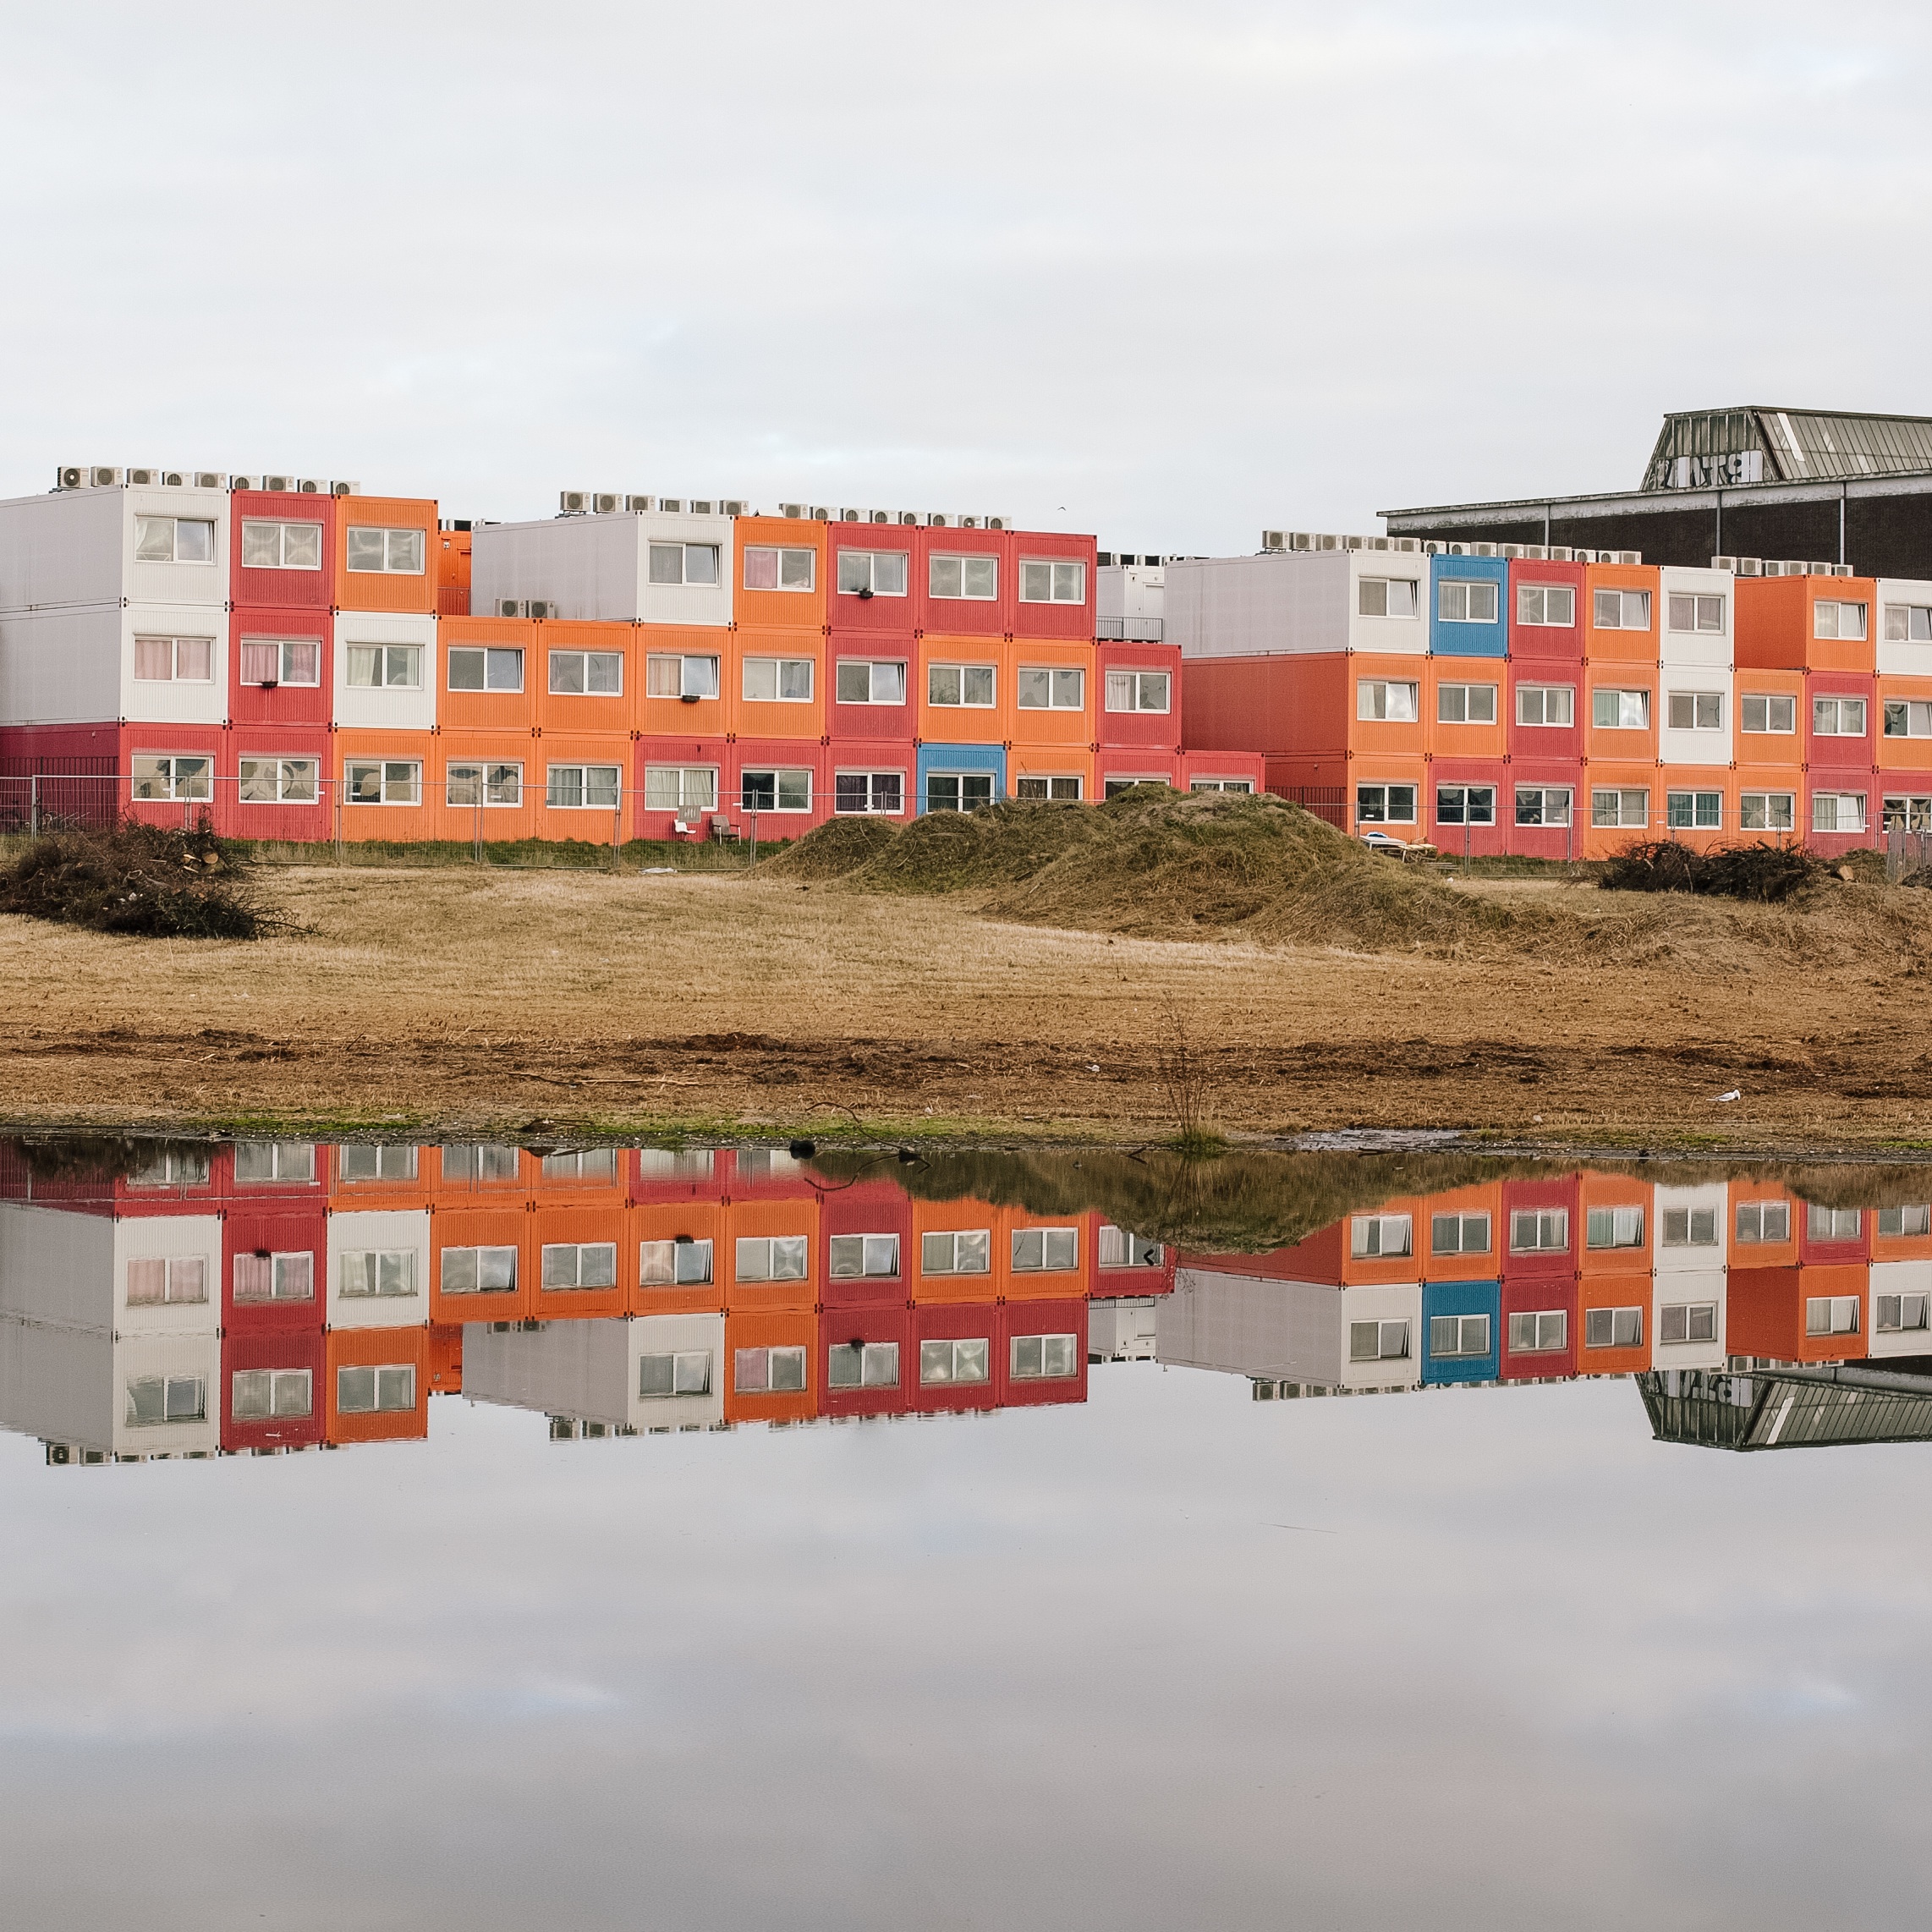
architecture, transport, stadium, tower block, shipping container, container ship, urban area